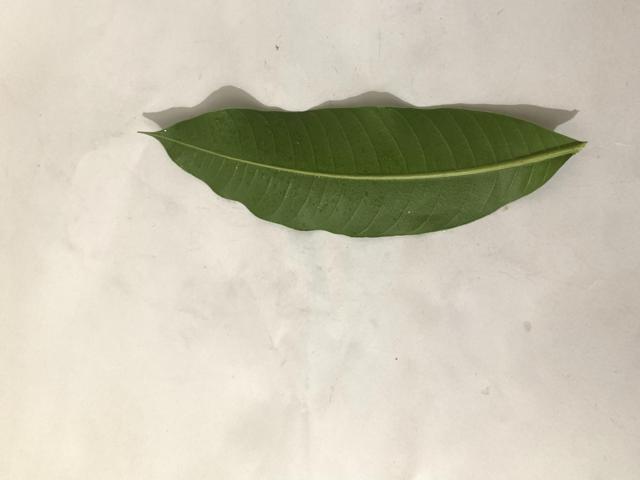
Mango leaf variety: Banana